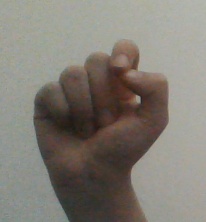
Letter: fa